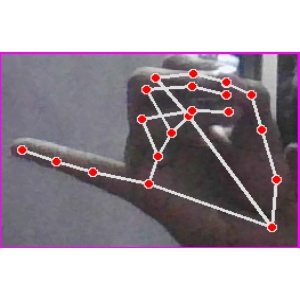
अक्षर: च